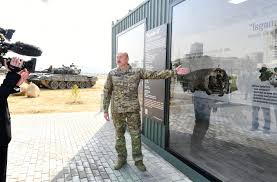
Label: Iskander